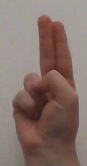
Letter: taa